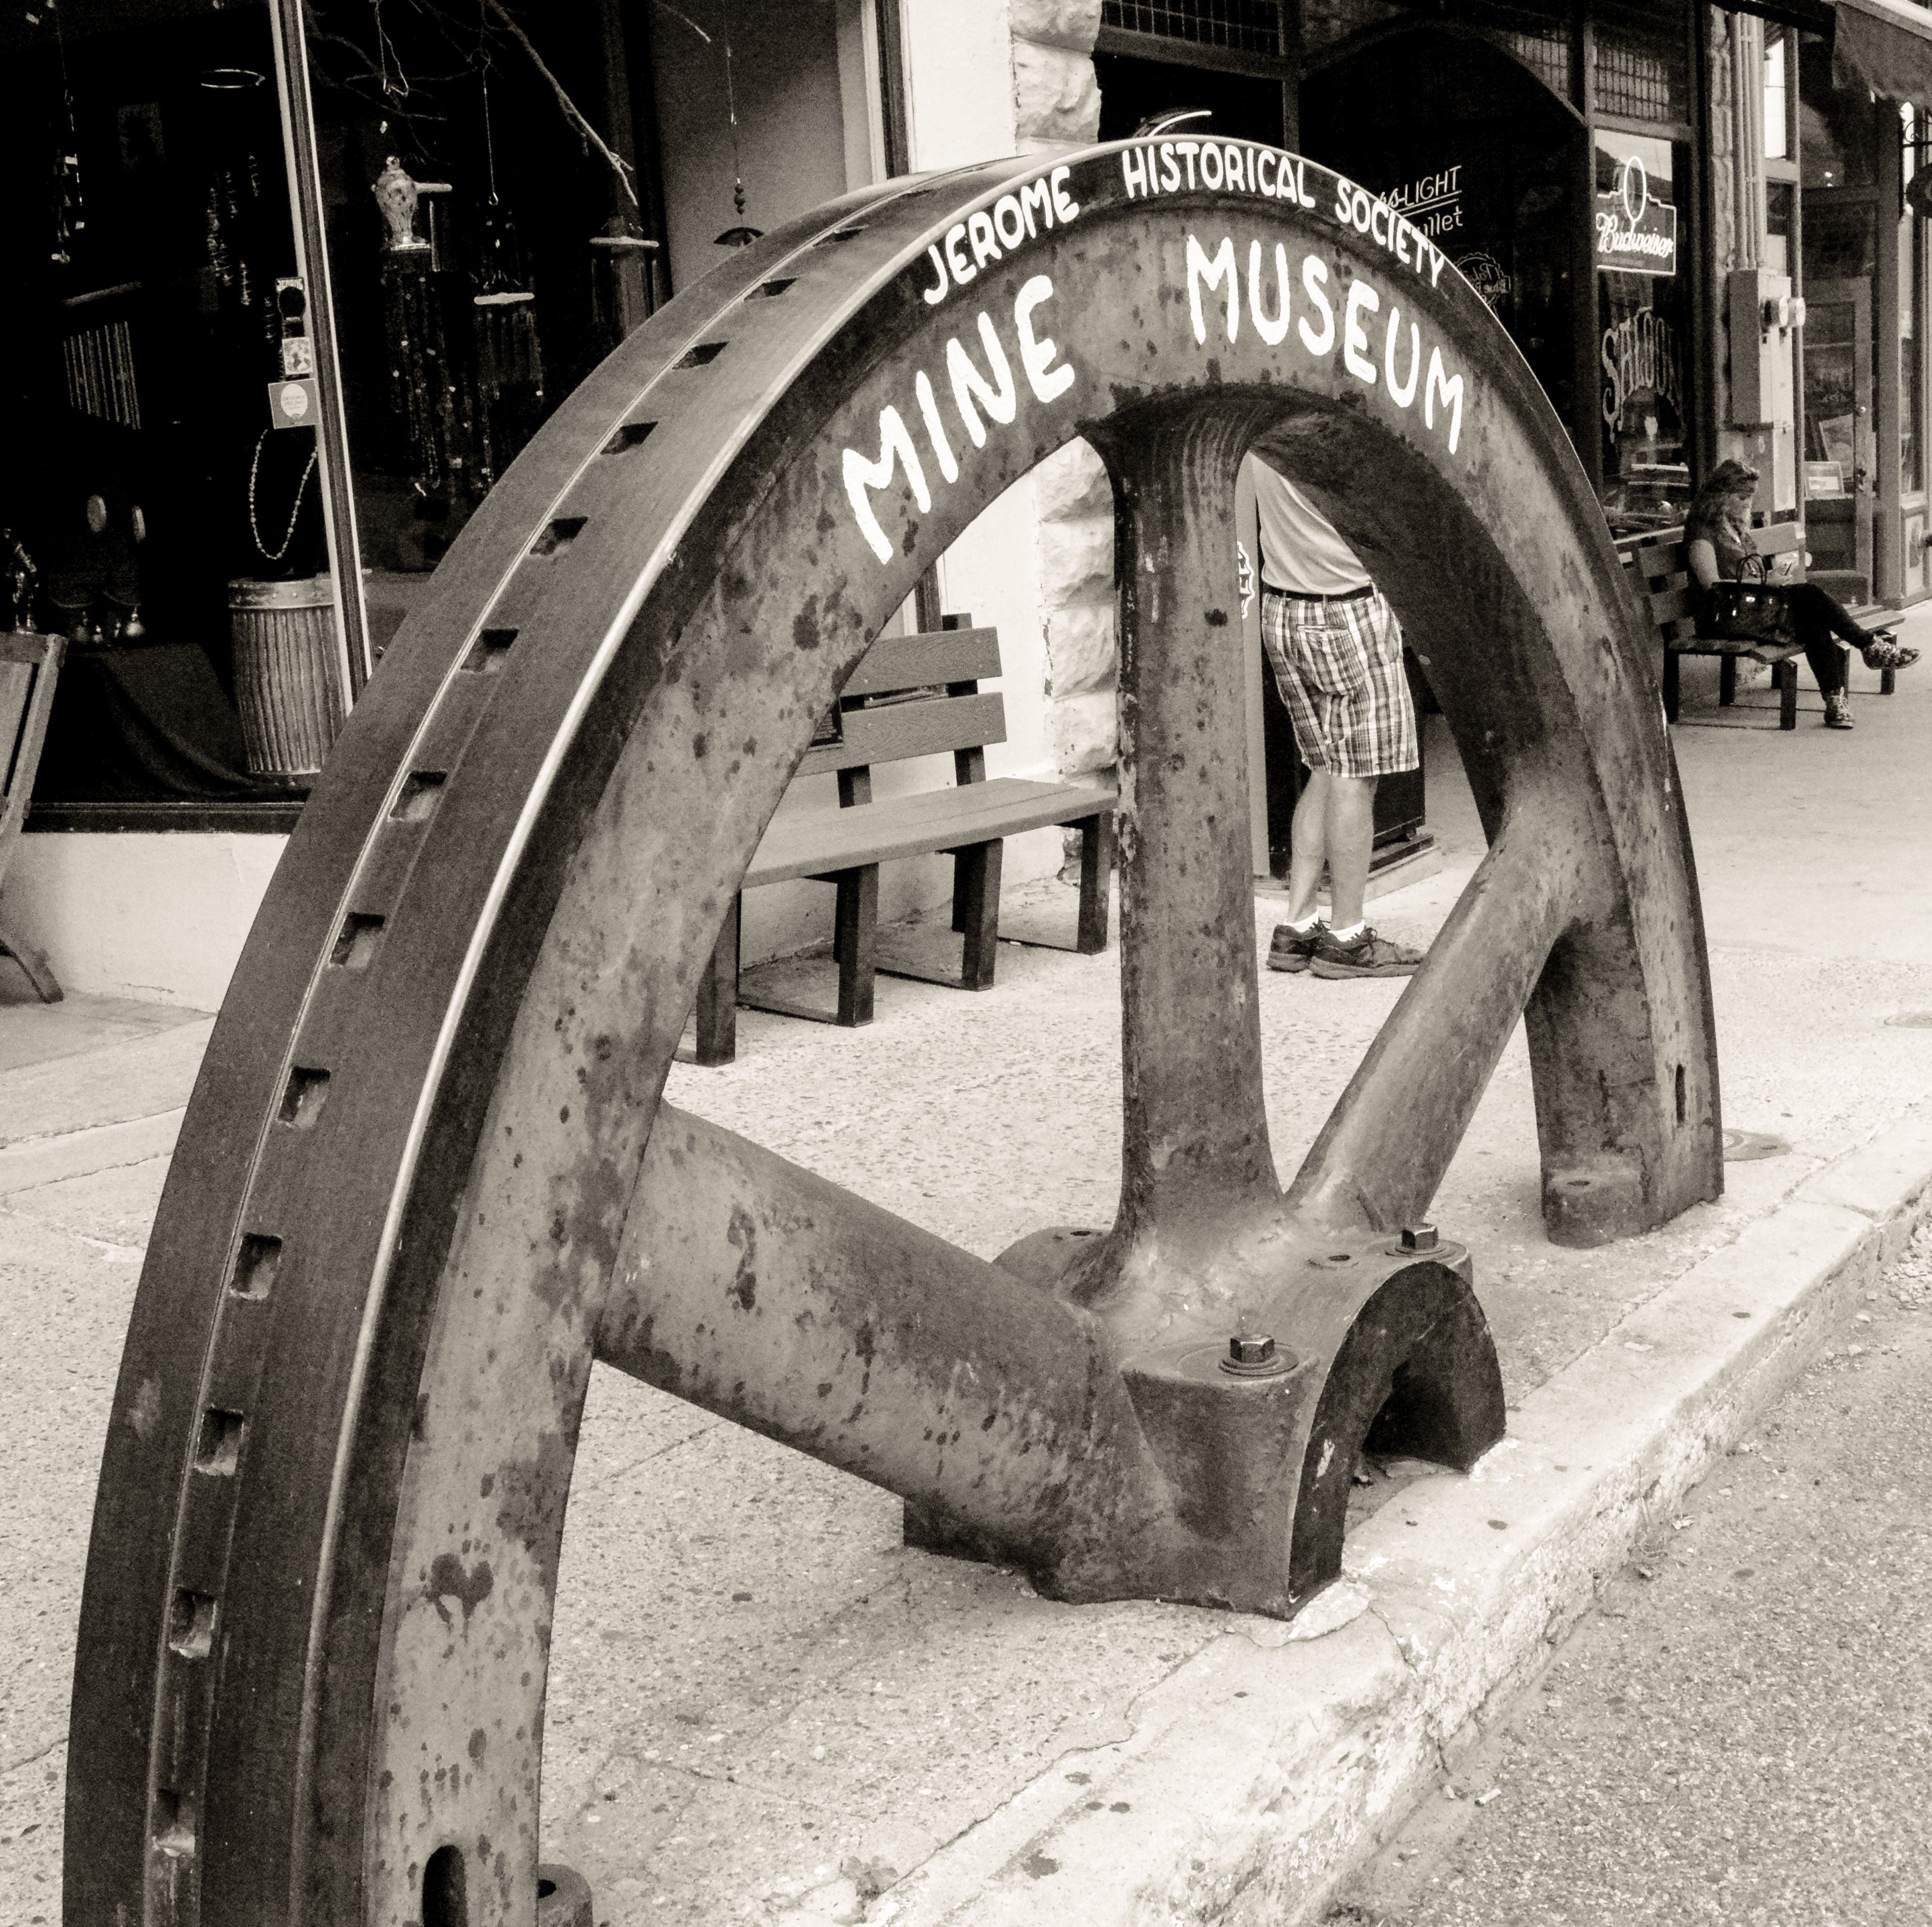
architecture, wheel, arch, monochrome, arizona, sculpture, art, iron, cottonwood, jerome, jeromearizona, ancient history